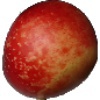
Label: nectarine